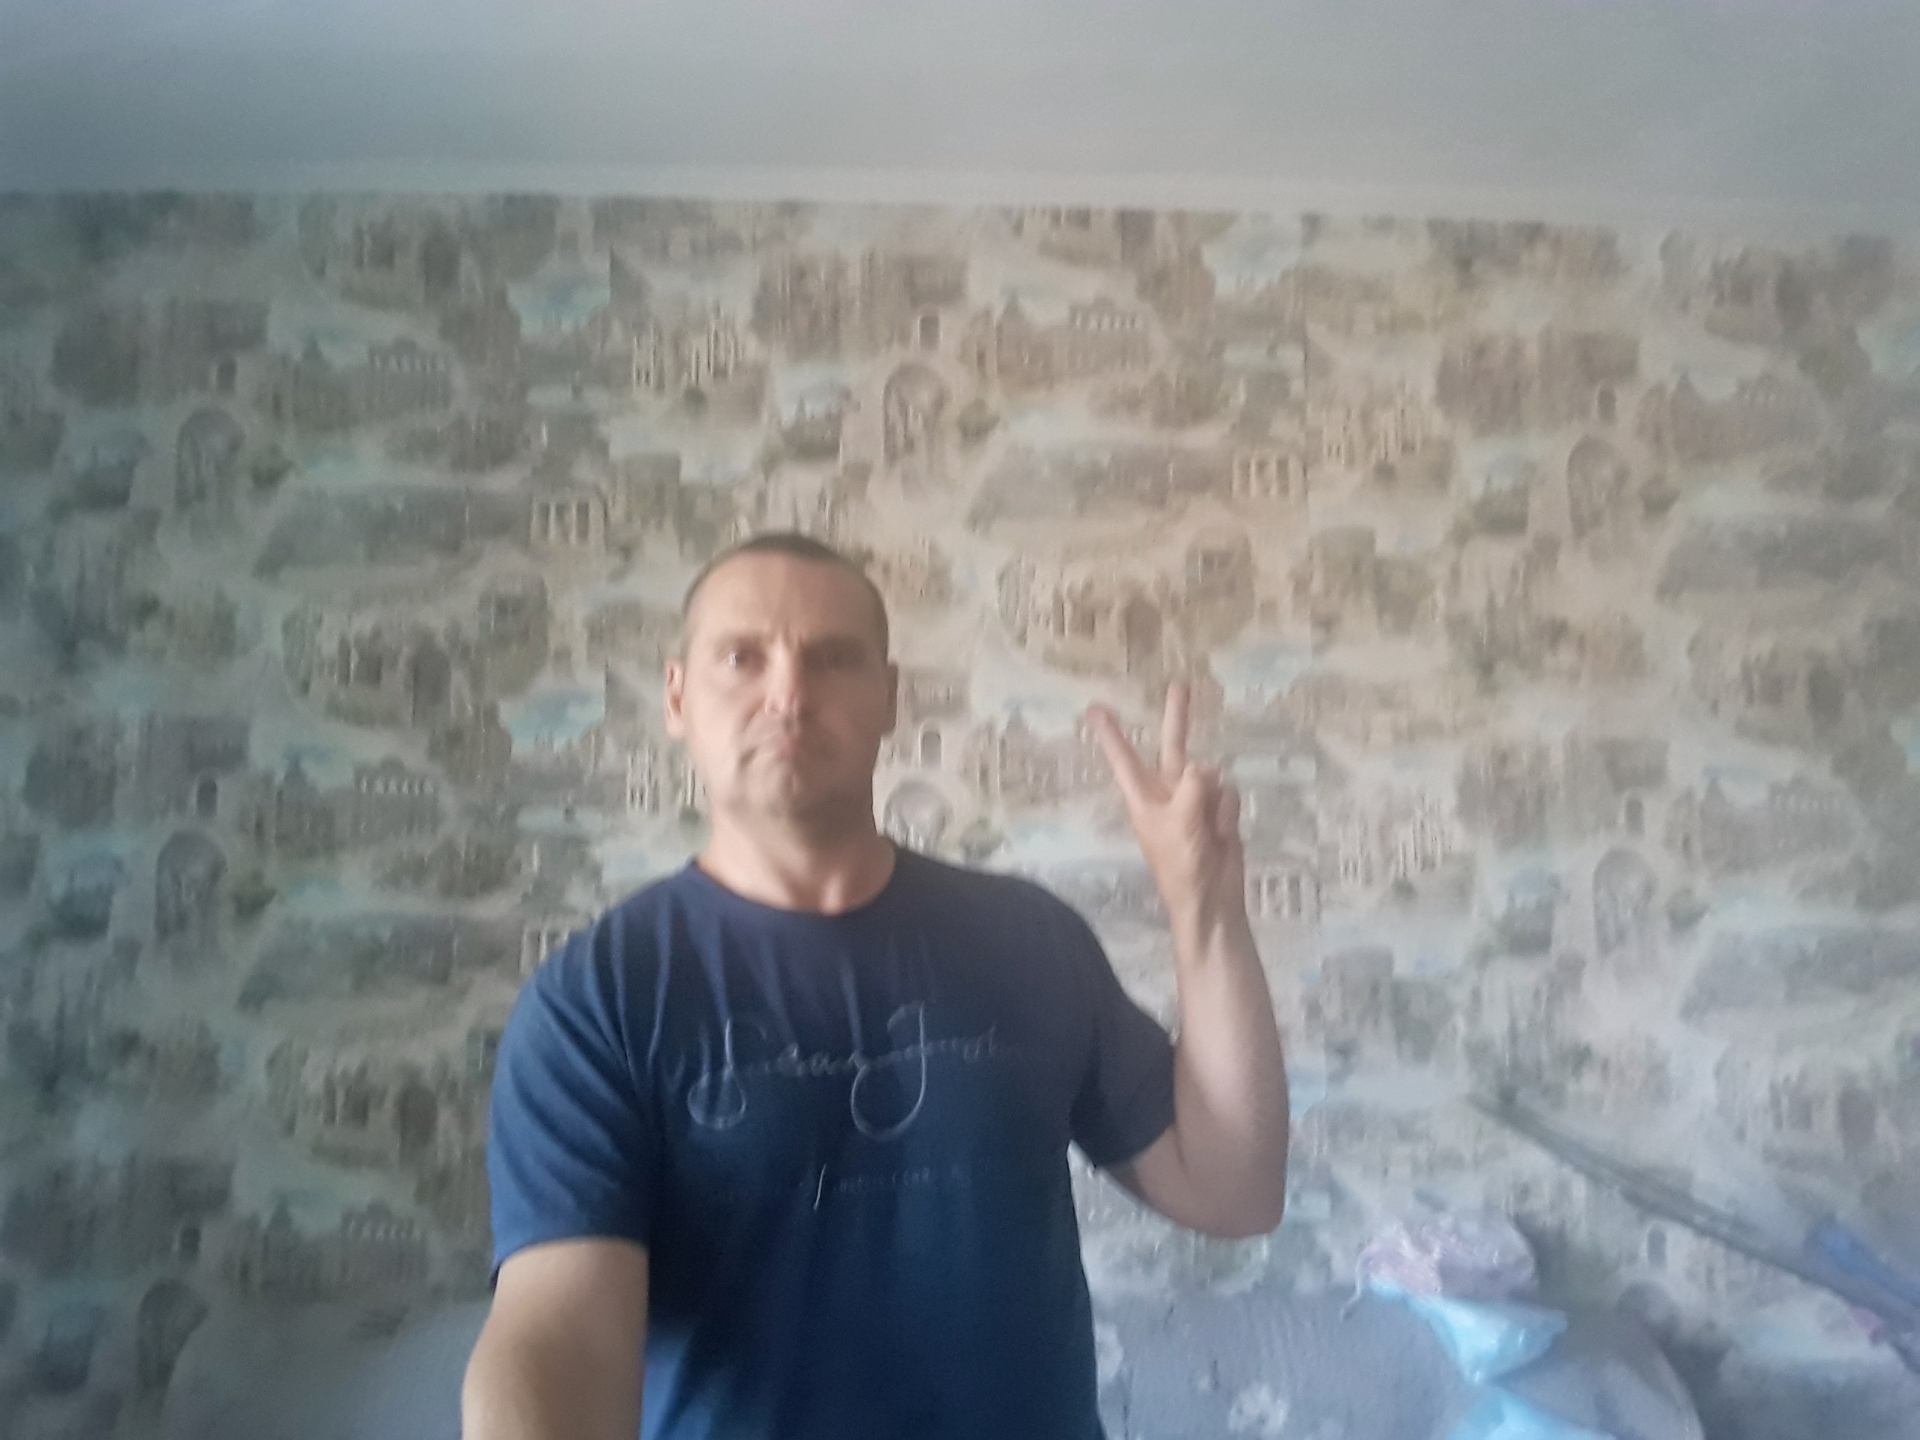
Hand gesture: peace